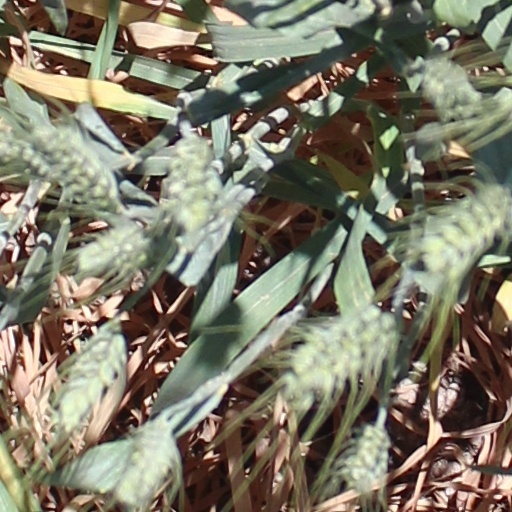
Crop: wheat